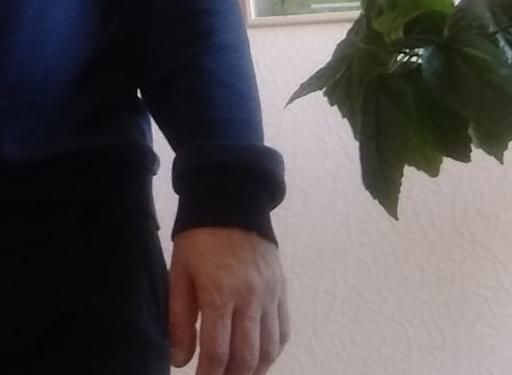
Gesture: no_gesture